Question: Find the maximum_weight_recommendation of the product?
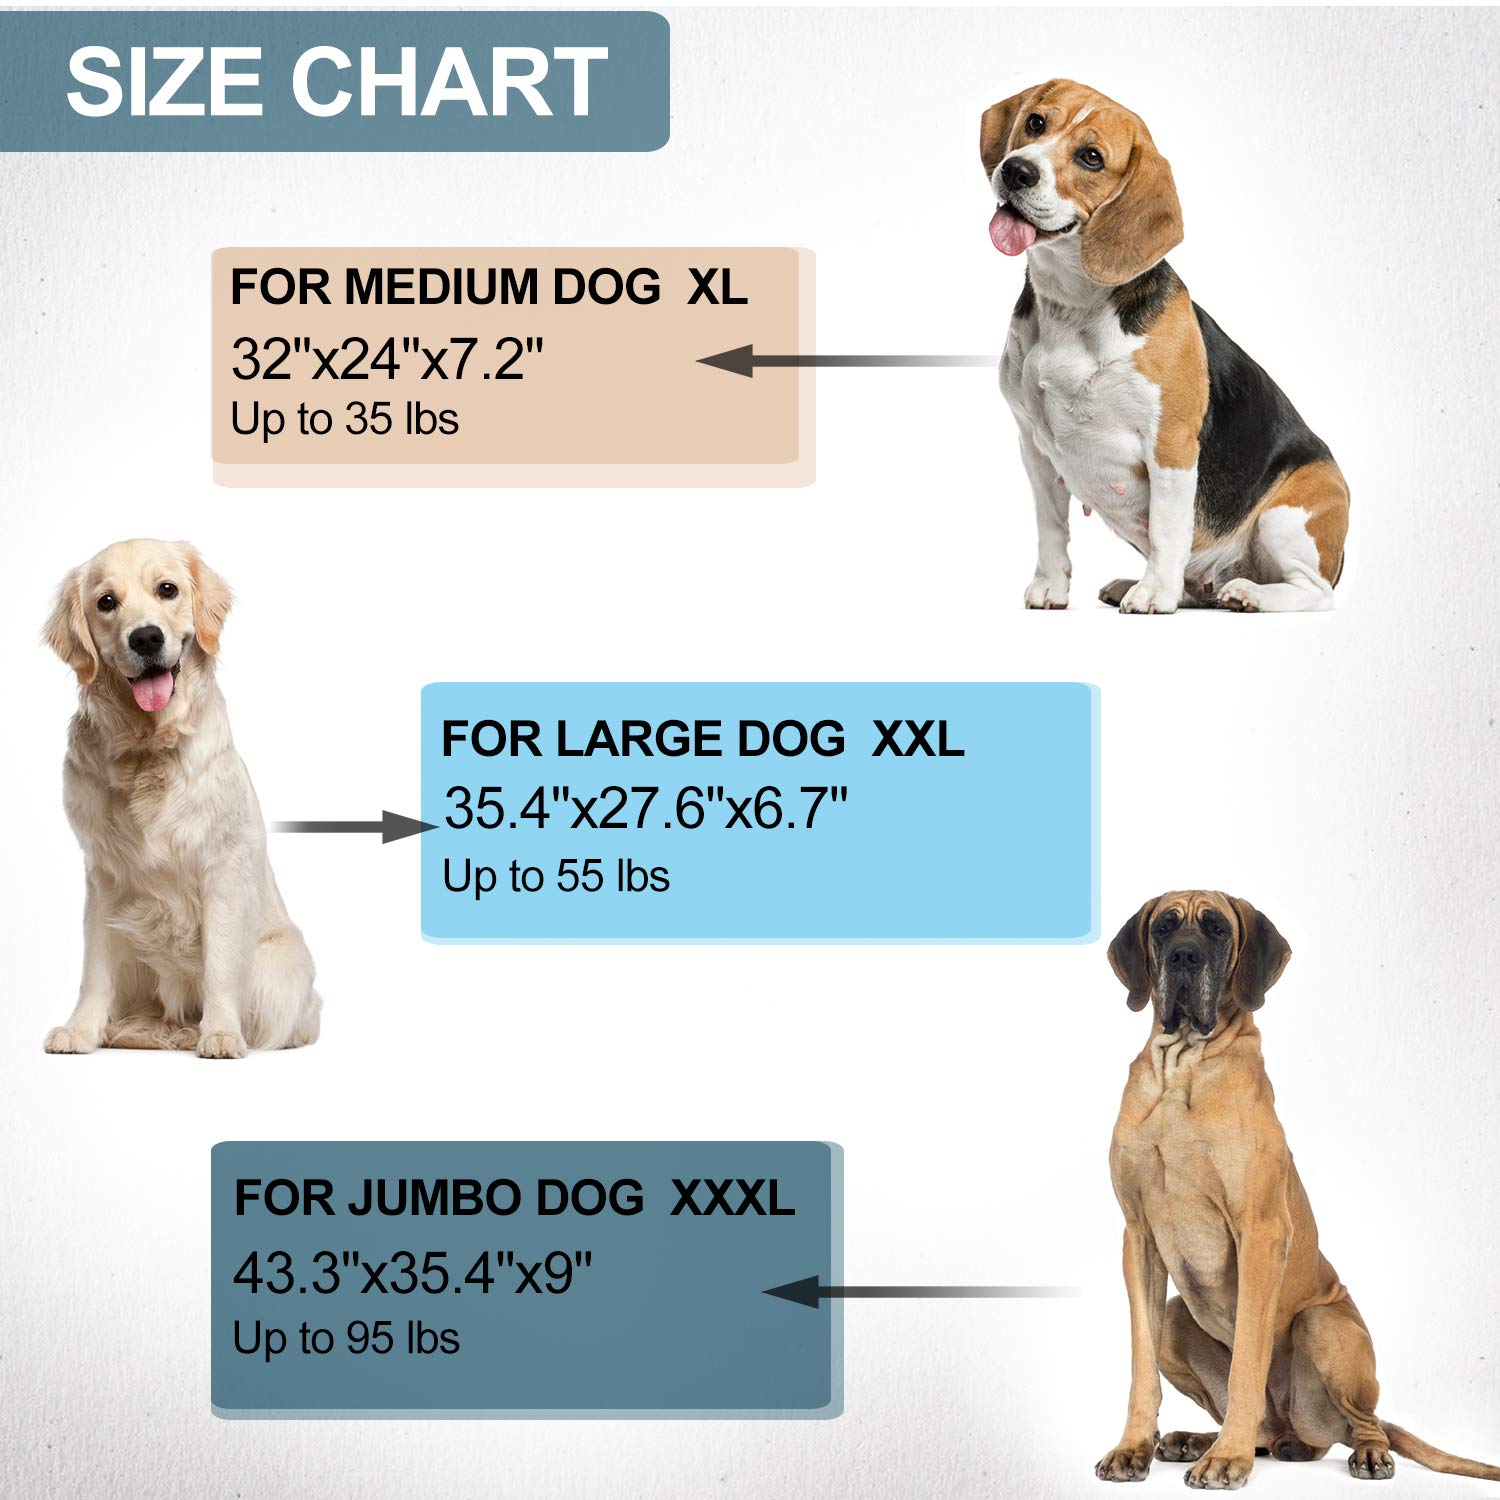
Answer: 95 pound